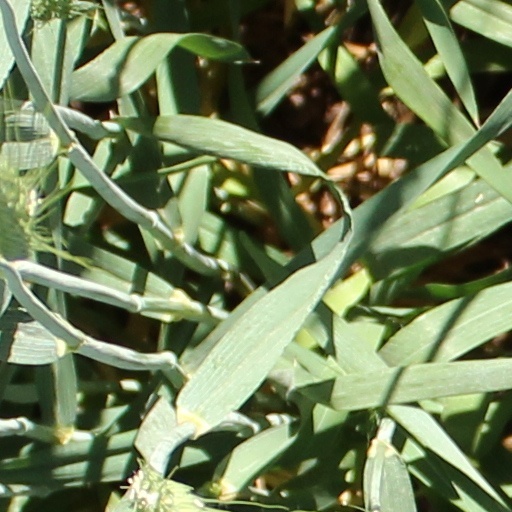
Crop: wheat